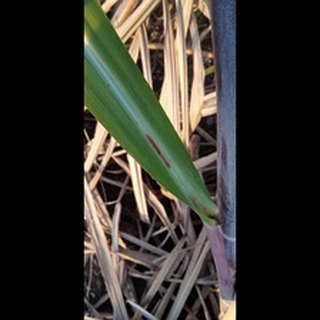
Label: sugarcane_red_rot